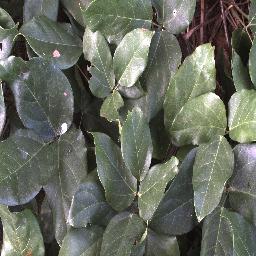
Label: negative